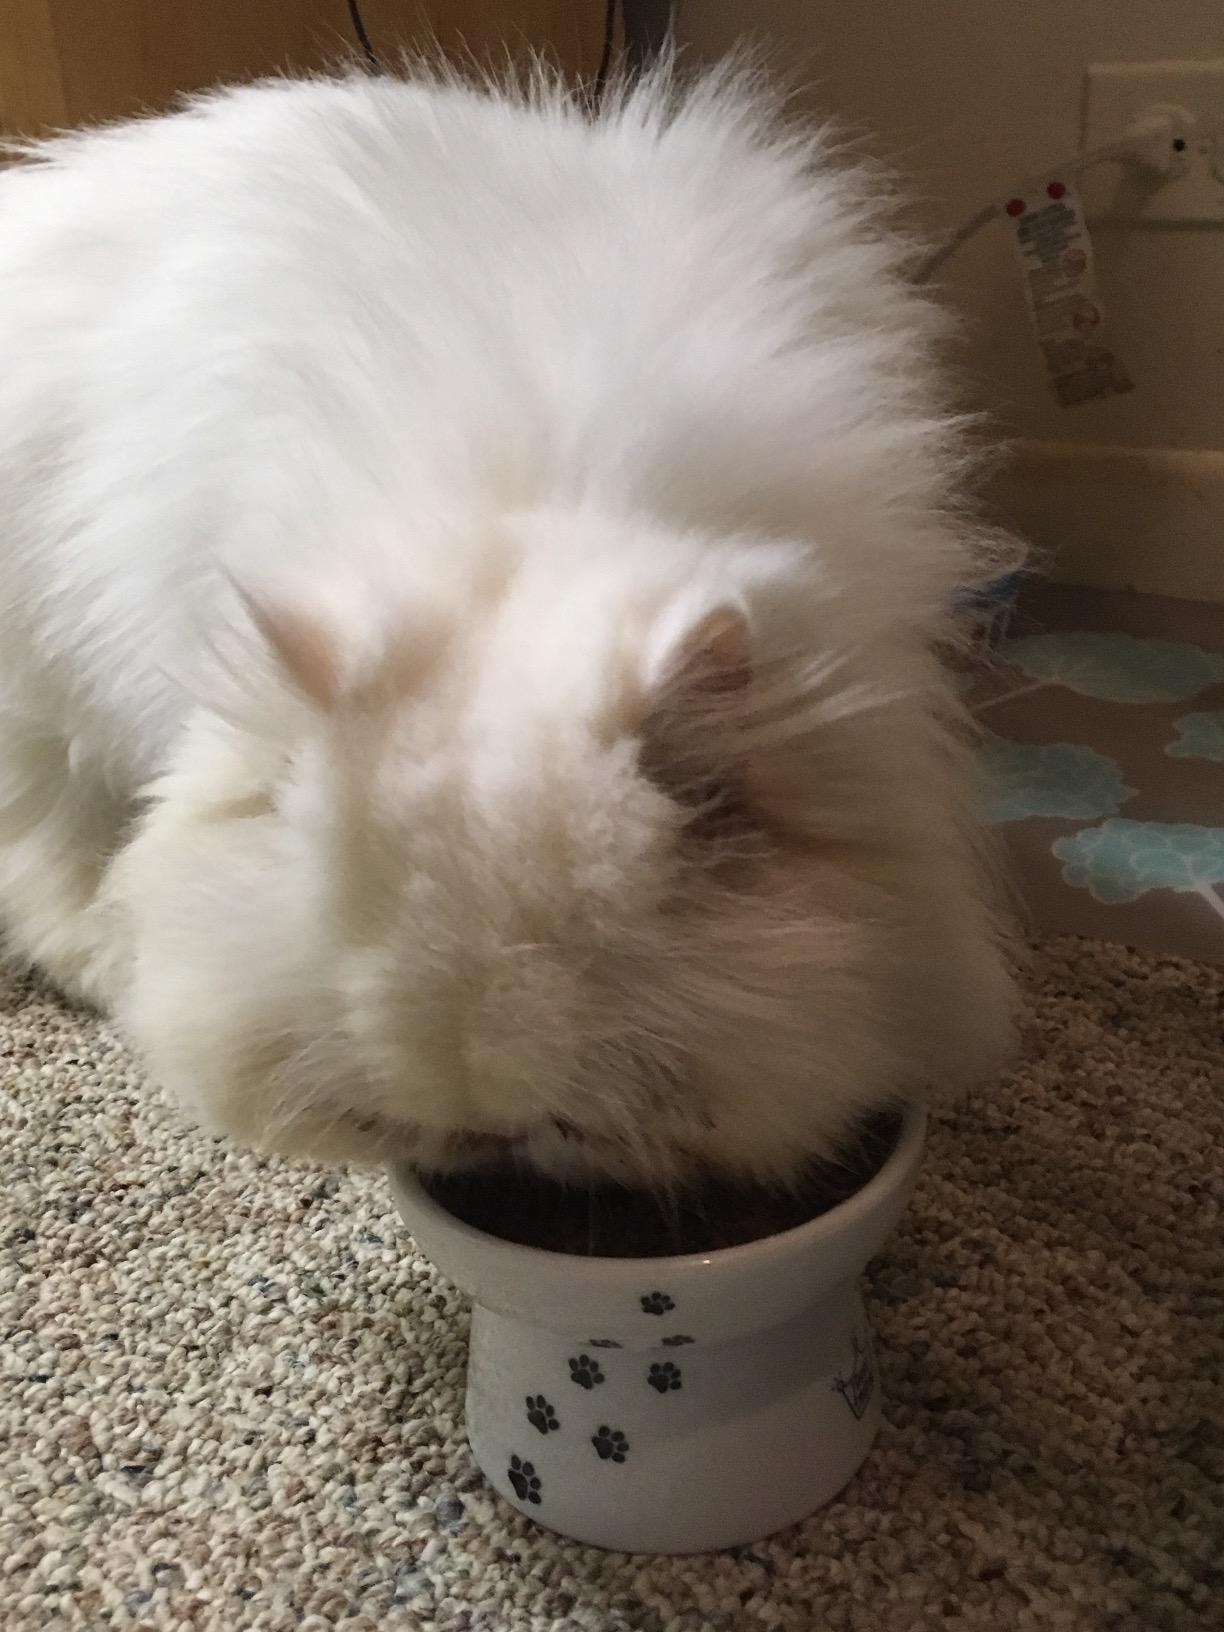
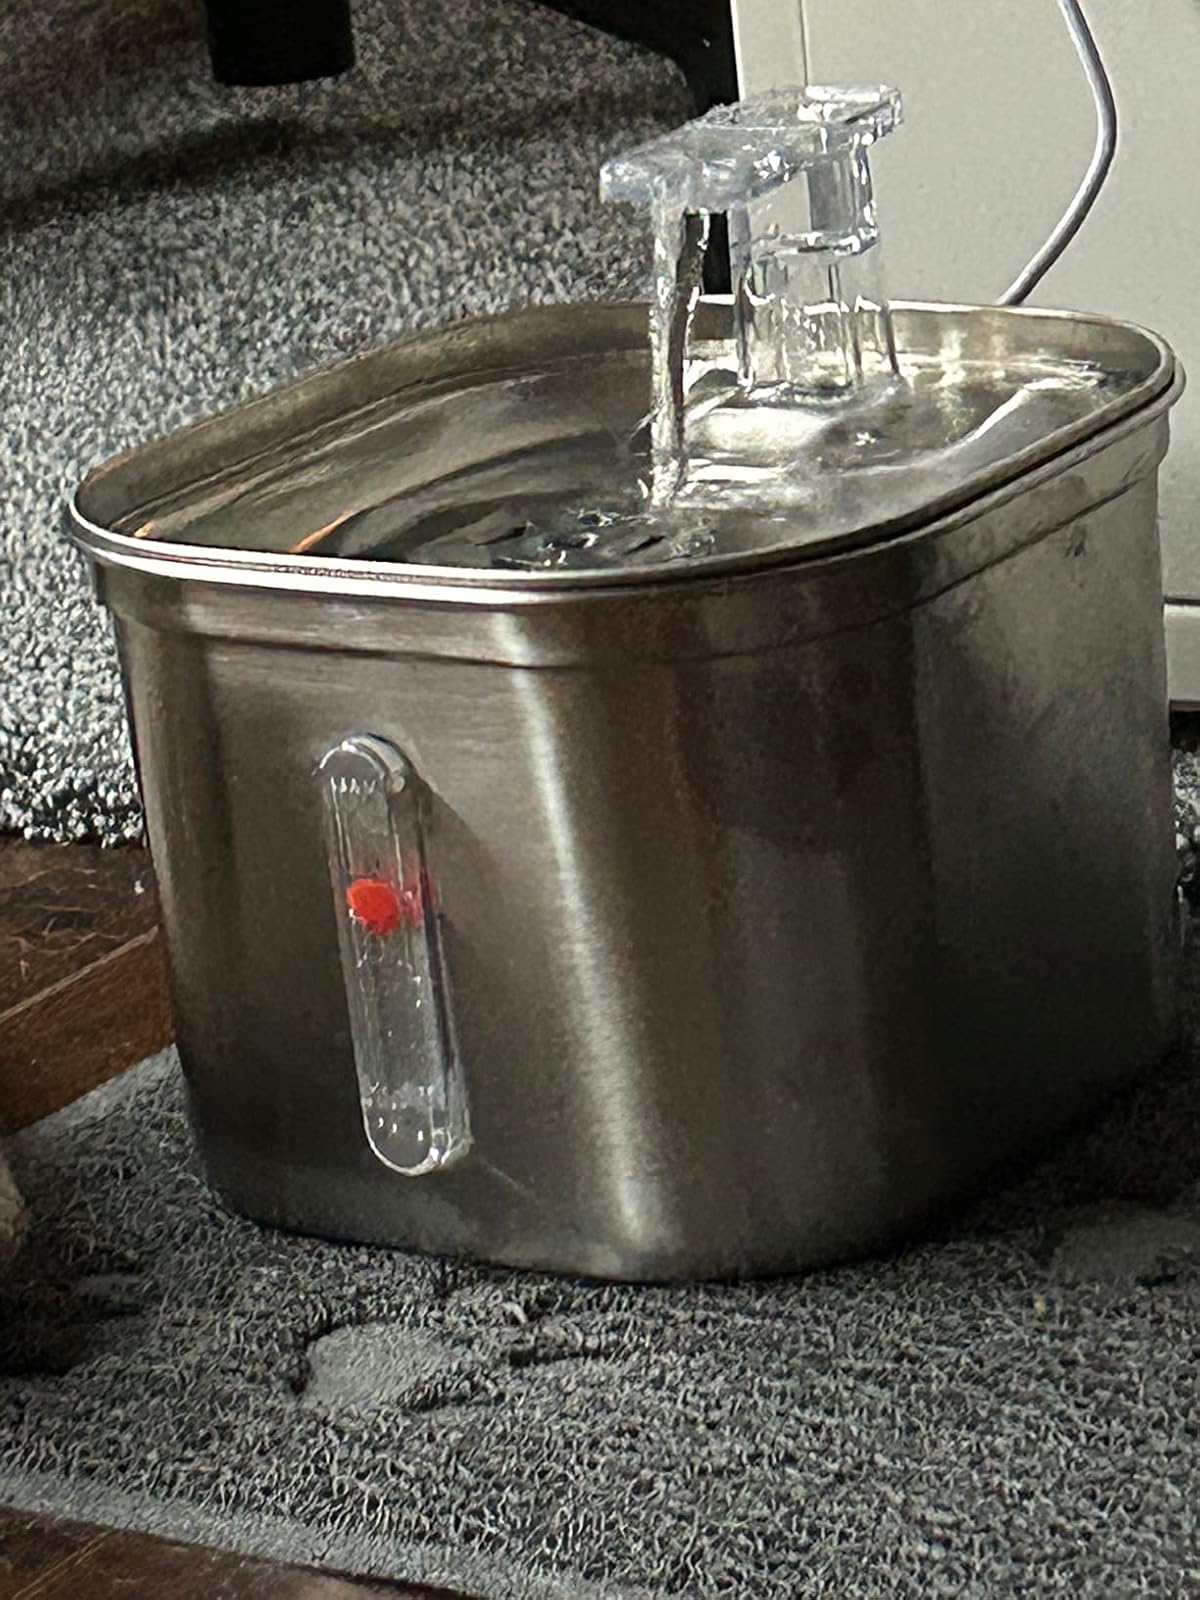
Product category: items_bowl
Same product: no